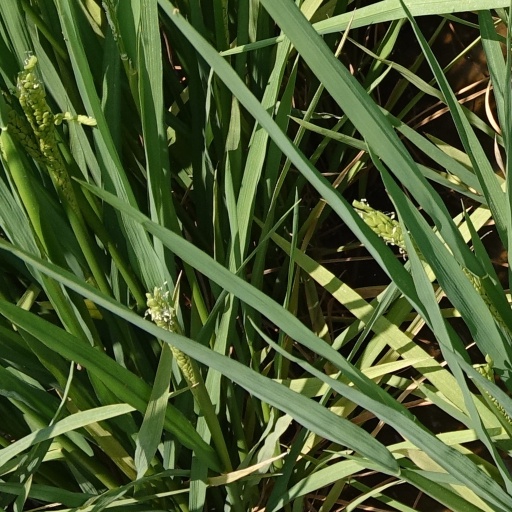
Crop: rice